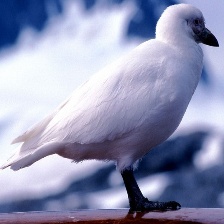
Species: SNOWY SHEATHBILL
Scientific name: CHIONIS ALBUS